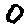
Label: 0